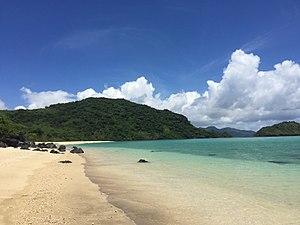
Ile de Chissioua Mtsamboro – Mayotte
Cet article recense les plages de Mayotte, département d'outre-mer français de l'Océan Indien.
Mayotte, officiellement nommée département de Mayotte, est à la fois une région insulaire française et un département de France d'outre-mer qui sont administrés dans le cadre d’une collectivité territoriale unique dirigée par le conseil départemental de Mayotte.
L'îlot M'Tsamboro est une île de l'océan Indien située à l'entrée nord du canal du Mozambique, dans l'archipel des Comores.